Prince of Wolf

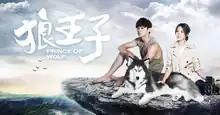
Promotional poster

Prince of Wolf is a 2016 Taiwanese romance television series created and produced by Sanlih E-Television. Starring Derek Chang, Amber An, , and Hsueh Shih-ling as the main cast. Filming began on June 9, 2016 and wrapped up on 28 October 2016. First original broadcast began on July 3, 2016 on TTV airing every Sunday night at 10:00–11:30 pm.